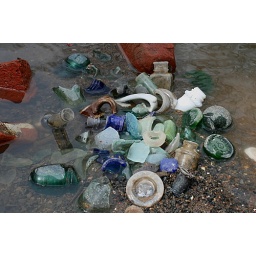
pile of broken glass and bottles in the black river